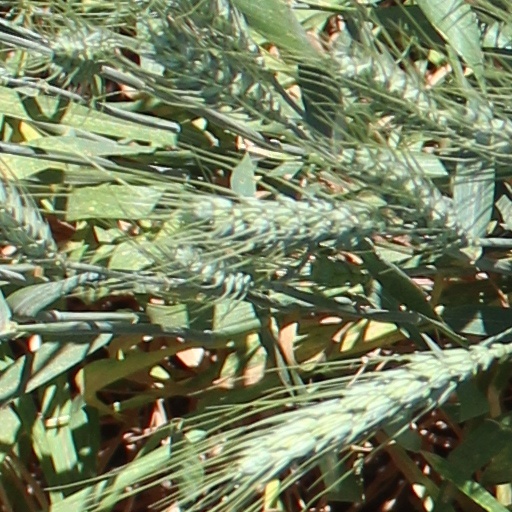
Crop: wheat